Fourth Air Army (Japan)

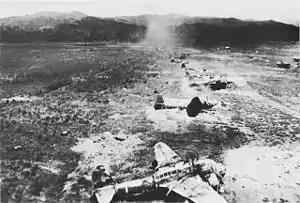
Hollandia airfield after raids by the 5th Air Force

Kyoji Tominaga graduated from the army academy in May 1913. Tominaga held mainly non-combat positions through his military career, reaching the rank of major general by 1939 and lieutenant general by 1941. Tominaga continued in mainly administrative roles under the Tojo cabinet until its fall in July 1944. On 30 August Tominaga became commander of the Fourth Air Force. The appointment was noted with surprise by the Emperor who asked war minister Hajime Sugiyama whether Tominaga knew anything about the air force.